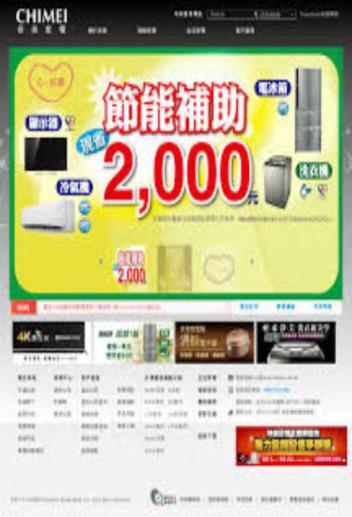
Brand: chimei
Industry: Electronic